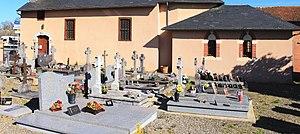
Cimetière de Boulin (Hautes-Pyrénées)
Boulin est une commune française située dans le département des Hautes-Pyrénées, en région Occitanie.